Clayton Kelly Gross

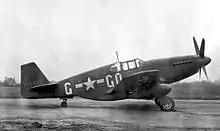
Photo of a WWII P-51 from the 354th Fighter Group

In 1941, Clayton Kelly Gross was a 20-year-old aviation cadet with the Army Air Forces. He received his commission and the rank of second lieutenant in September 1942.